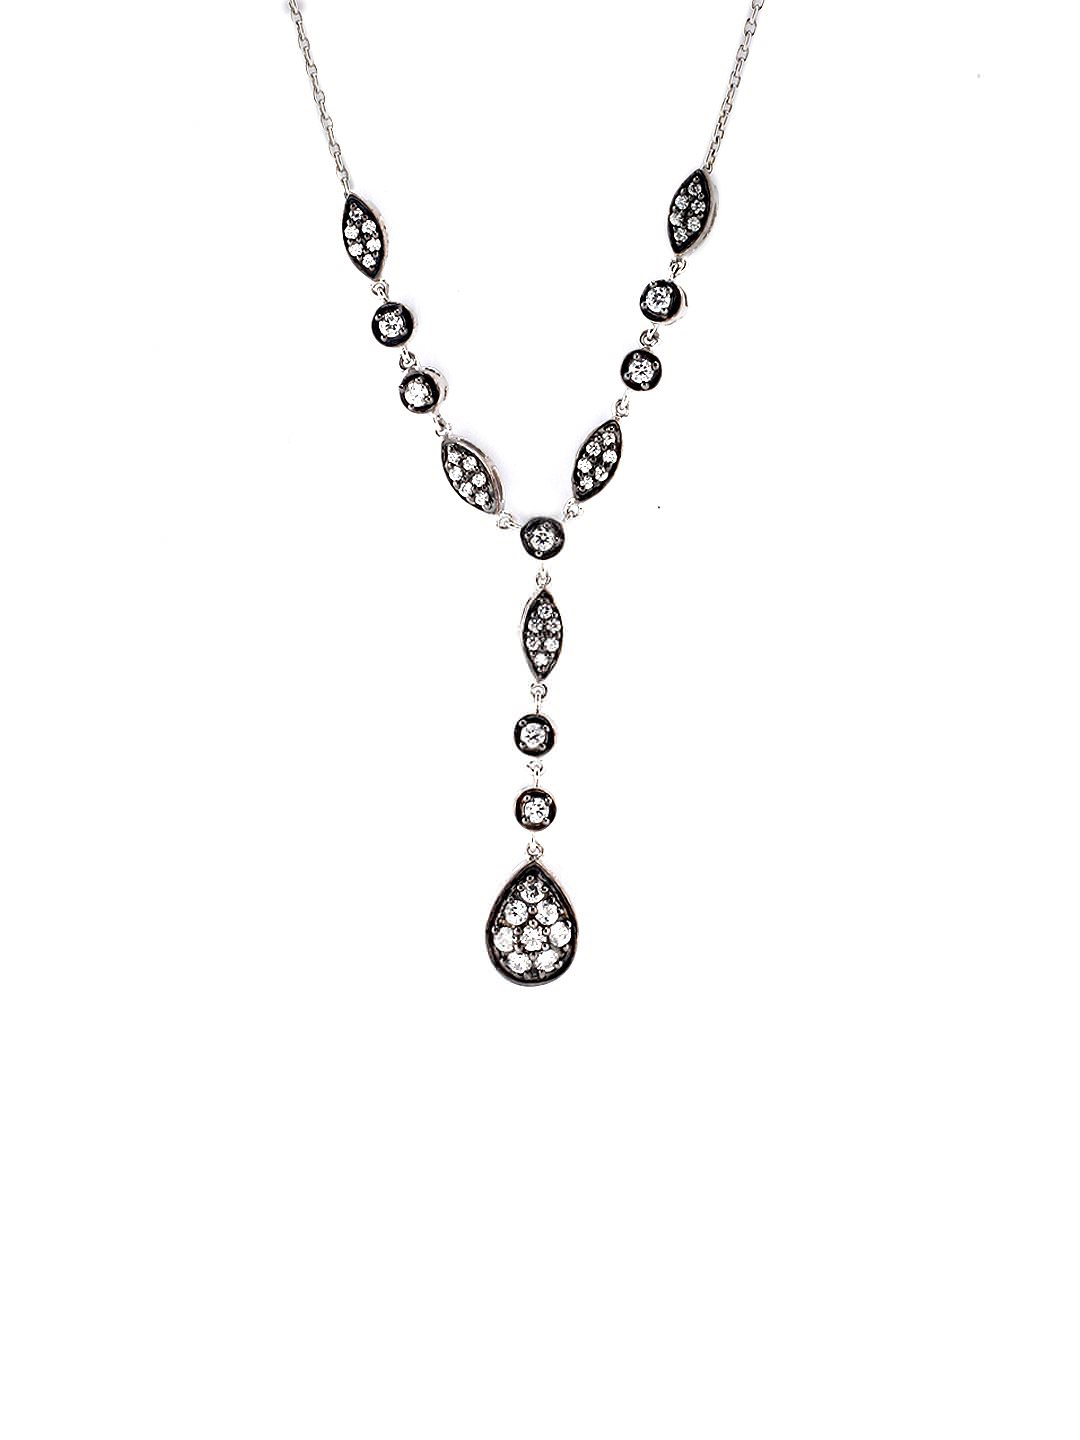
Lucera Silver Necklace
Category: Accessories / Jewellery / Necklace and Chains
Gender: Women
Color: Silver
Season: Summer 2013
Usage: Casual